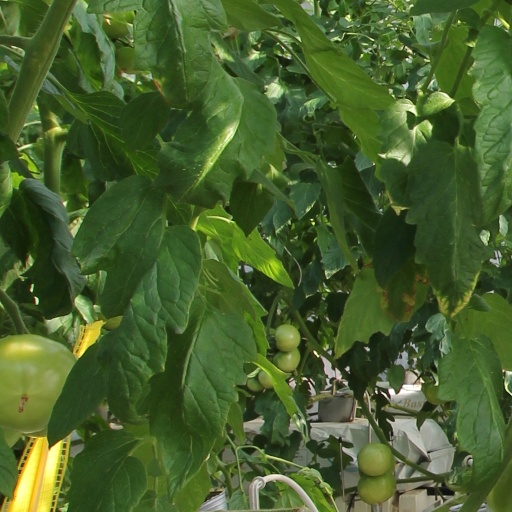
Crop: tomato